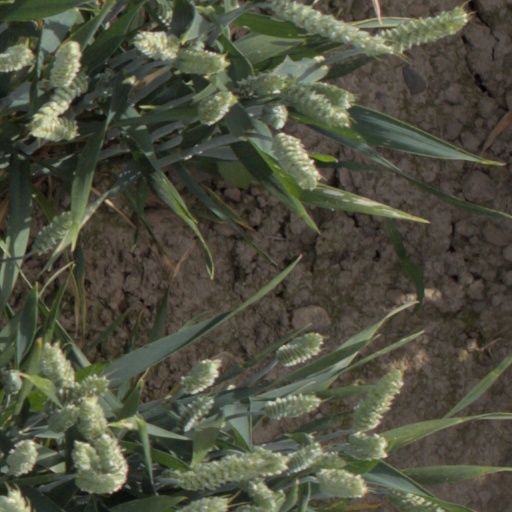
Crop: wheat